Tomsk

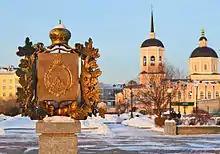
Lenin Square in Tomsk

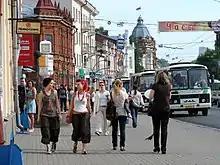
Lenina Avenue in Tomsk

Tomsk is governed by a mayor and a 33-member Duma. The current mayor, appointed in 2013, is Ivan Klyayn, a member of The United Russia party.